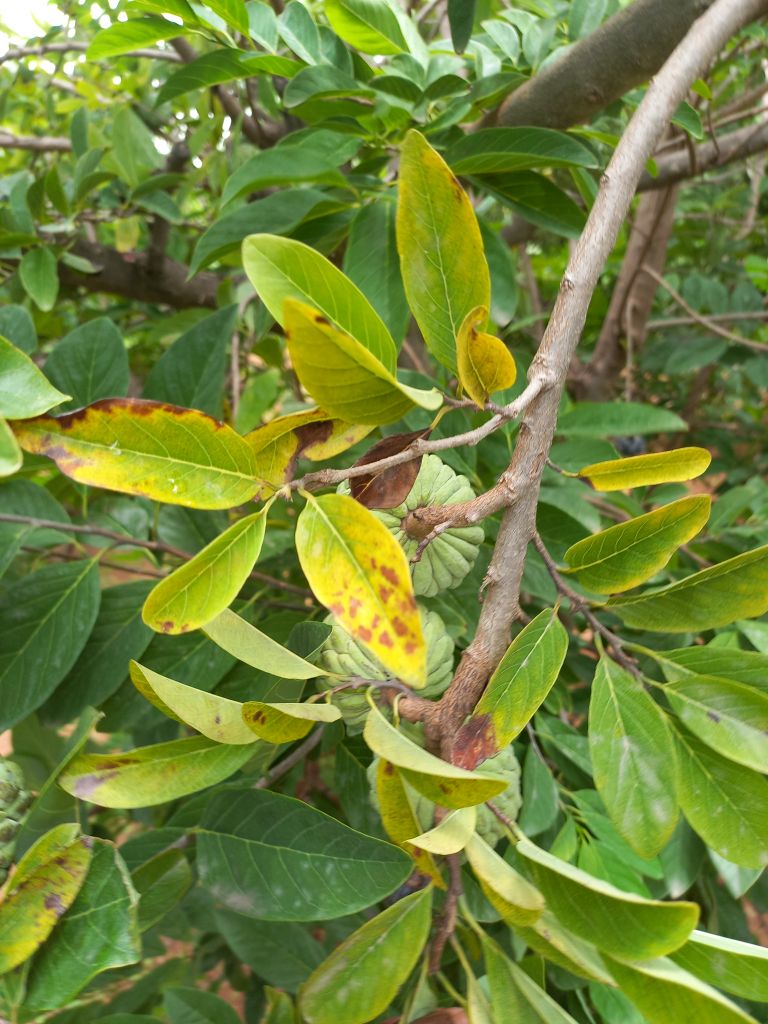
Disease label: Leaf spot on Leaves